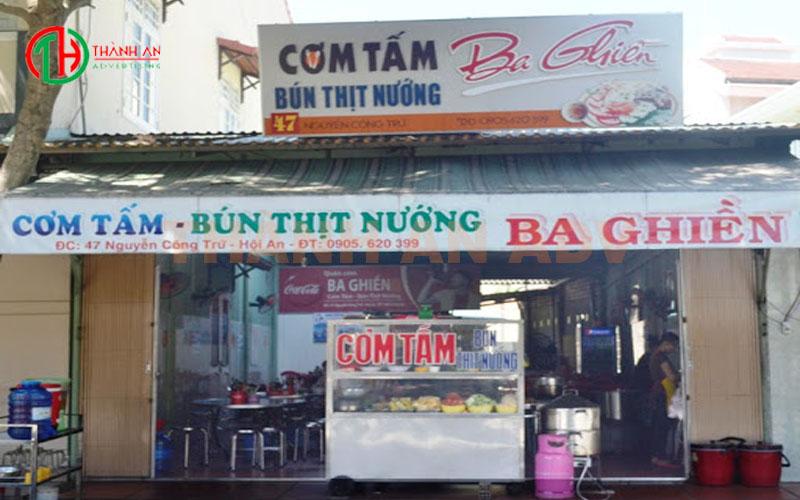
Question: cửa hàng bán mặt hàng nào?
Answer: cửa hàng bán cơm tấm và bún thịt nướng